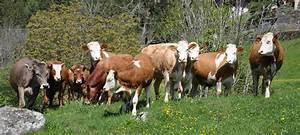
cow